Istanbul

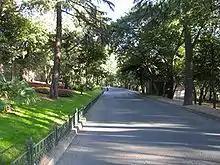
Yıldız Park connects Yıldız Palace to Çırağan Palace

Apart from the wild land mammals Istanbul hosts a sizeable stray animal population. The presence of feral cats in Istanbul (Turkish: "sokak kedisi") is noted to be very prevalent, with estimates ranging from a hundred thousand to over a million stray cats. The feral cats in the city have gained widespread media and public attention and are considered to be symbols of the city. Rose-ringed parakeet colonies are present in urban areas, similar to other European cities as feral parrots, and considered as invasive species.